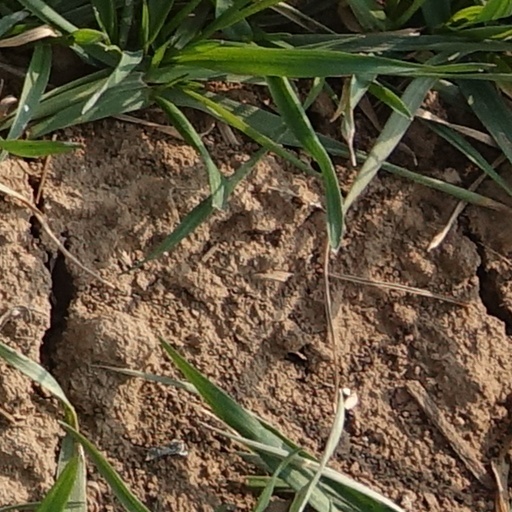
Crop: wheat